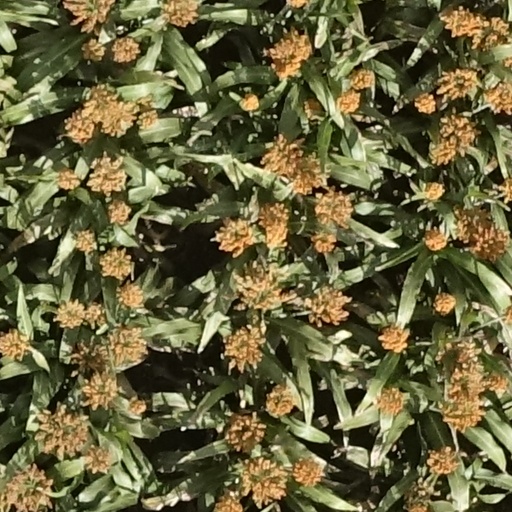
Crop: sorghum